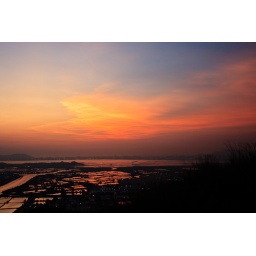
A colorful &amp;quot;bird&amp;quot; flying in magic hour.